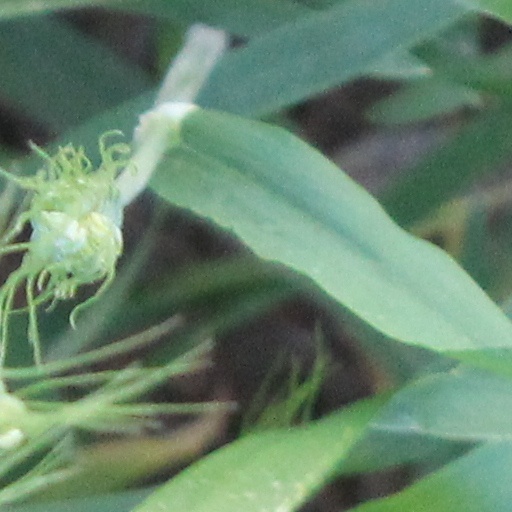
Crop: wheat